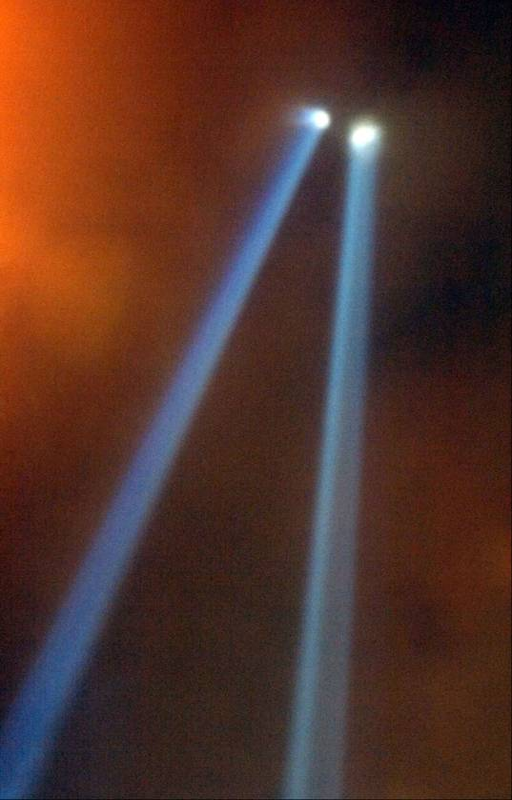
travelers saw beams of light stretching to the sky thursday night .